Grand Western Lodge

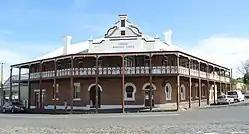

The Grand Western Lodge is an Australian heritage-listed former hotel and boarding house. It is located at 27 Victoria Street, Millthorpe, New South Wales, in the Central West region of the state. The hotel was built by John Wells. It is also known as Grand Western Lodge Hotel. It was added to the New South Wales State Heritage Register on 2 April 1999.